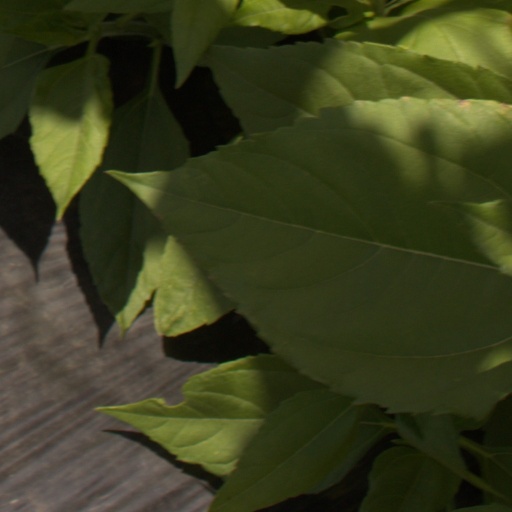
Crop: Jerusalem artichoke